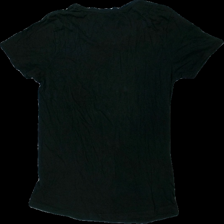
View: back
Type: T-shirt
Category: Ladies
Brand: Lager 157
Colors: Black, White
Material: 62% nylon 38% bomull
Pattern: Logo print
Cut: C-collar
Size: M
Season: All
Smell: Minor
Damage: luktar illa och dammig
Damage location: middle center
Damage 2: luktar illa och dammig
Damage 2 location: middle center
Damage 3: luddig
Damage 3 location: top center
Price range: <50
Recommended usage: Export
Description: t-shirt med bröst ficka